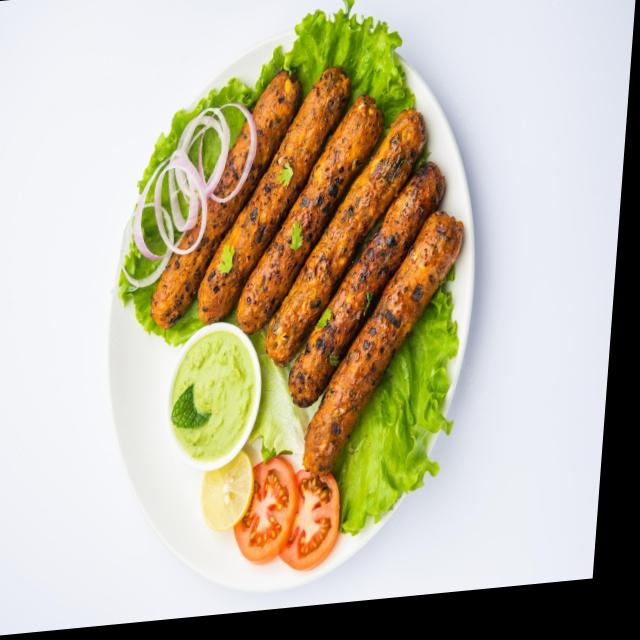
Dish: kebab